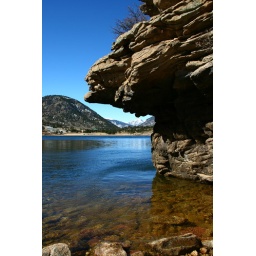
Big rock with mountain peak in the back